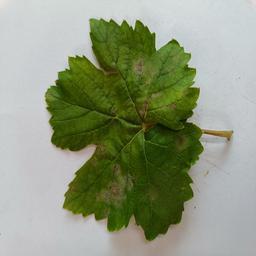
Label: Powdery Mildew